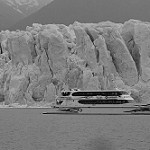
Label: B & W